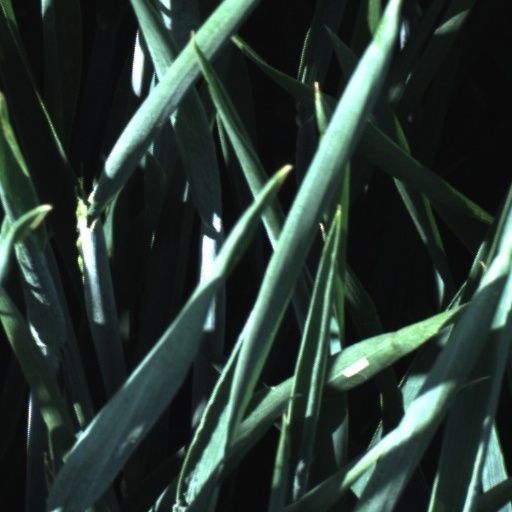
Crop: wheat